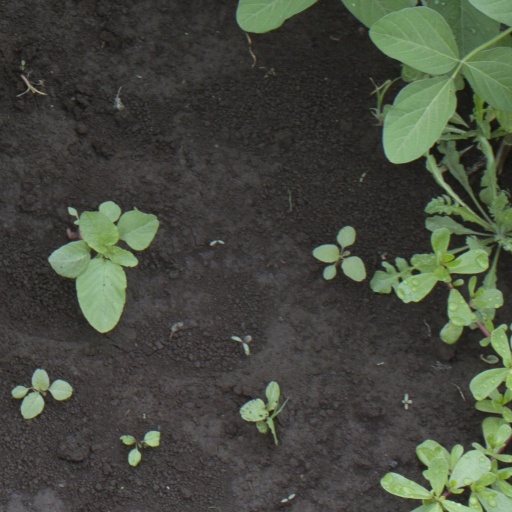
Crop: soybean